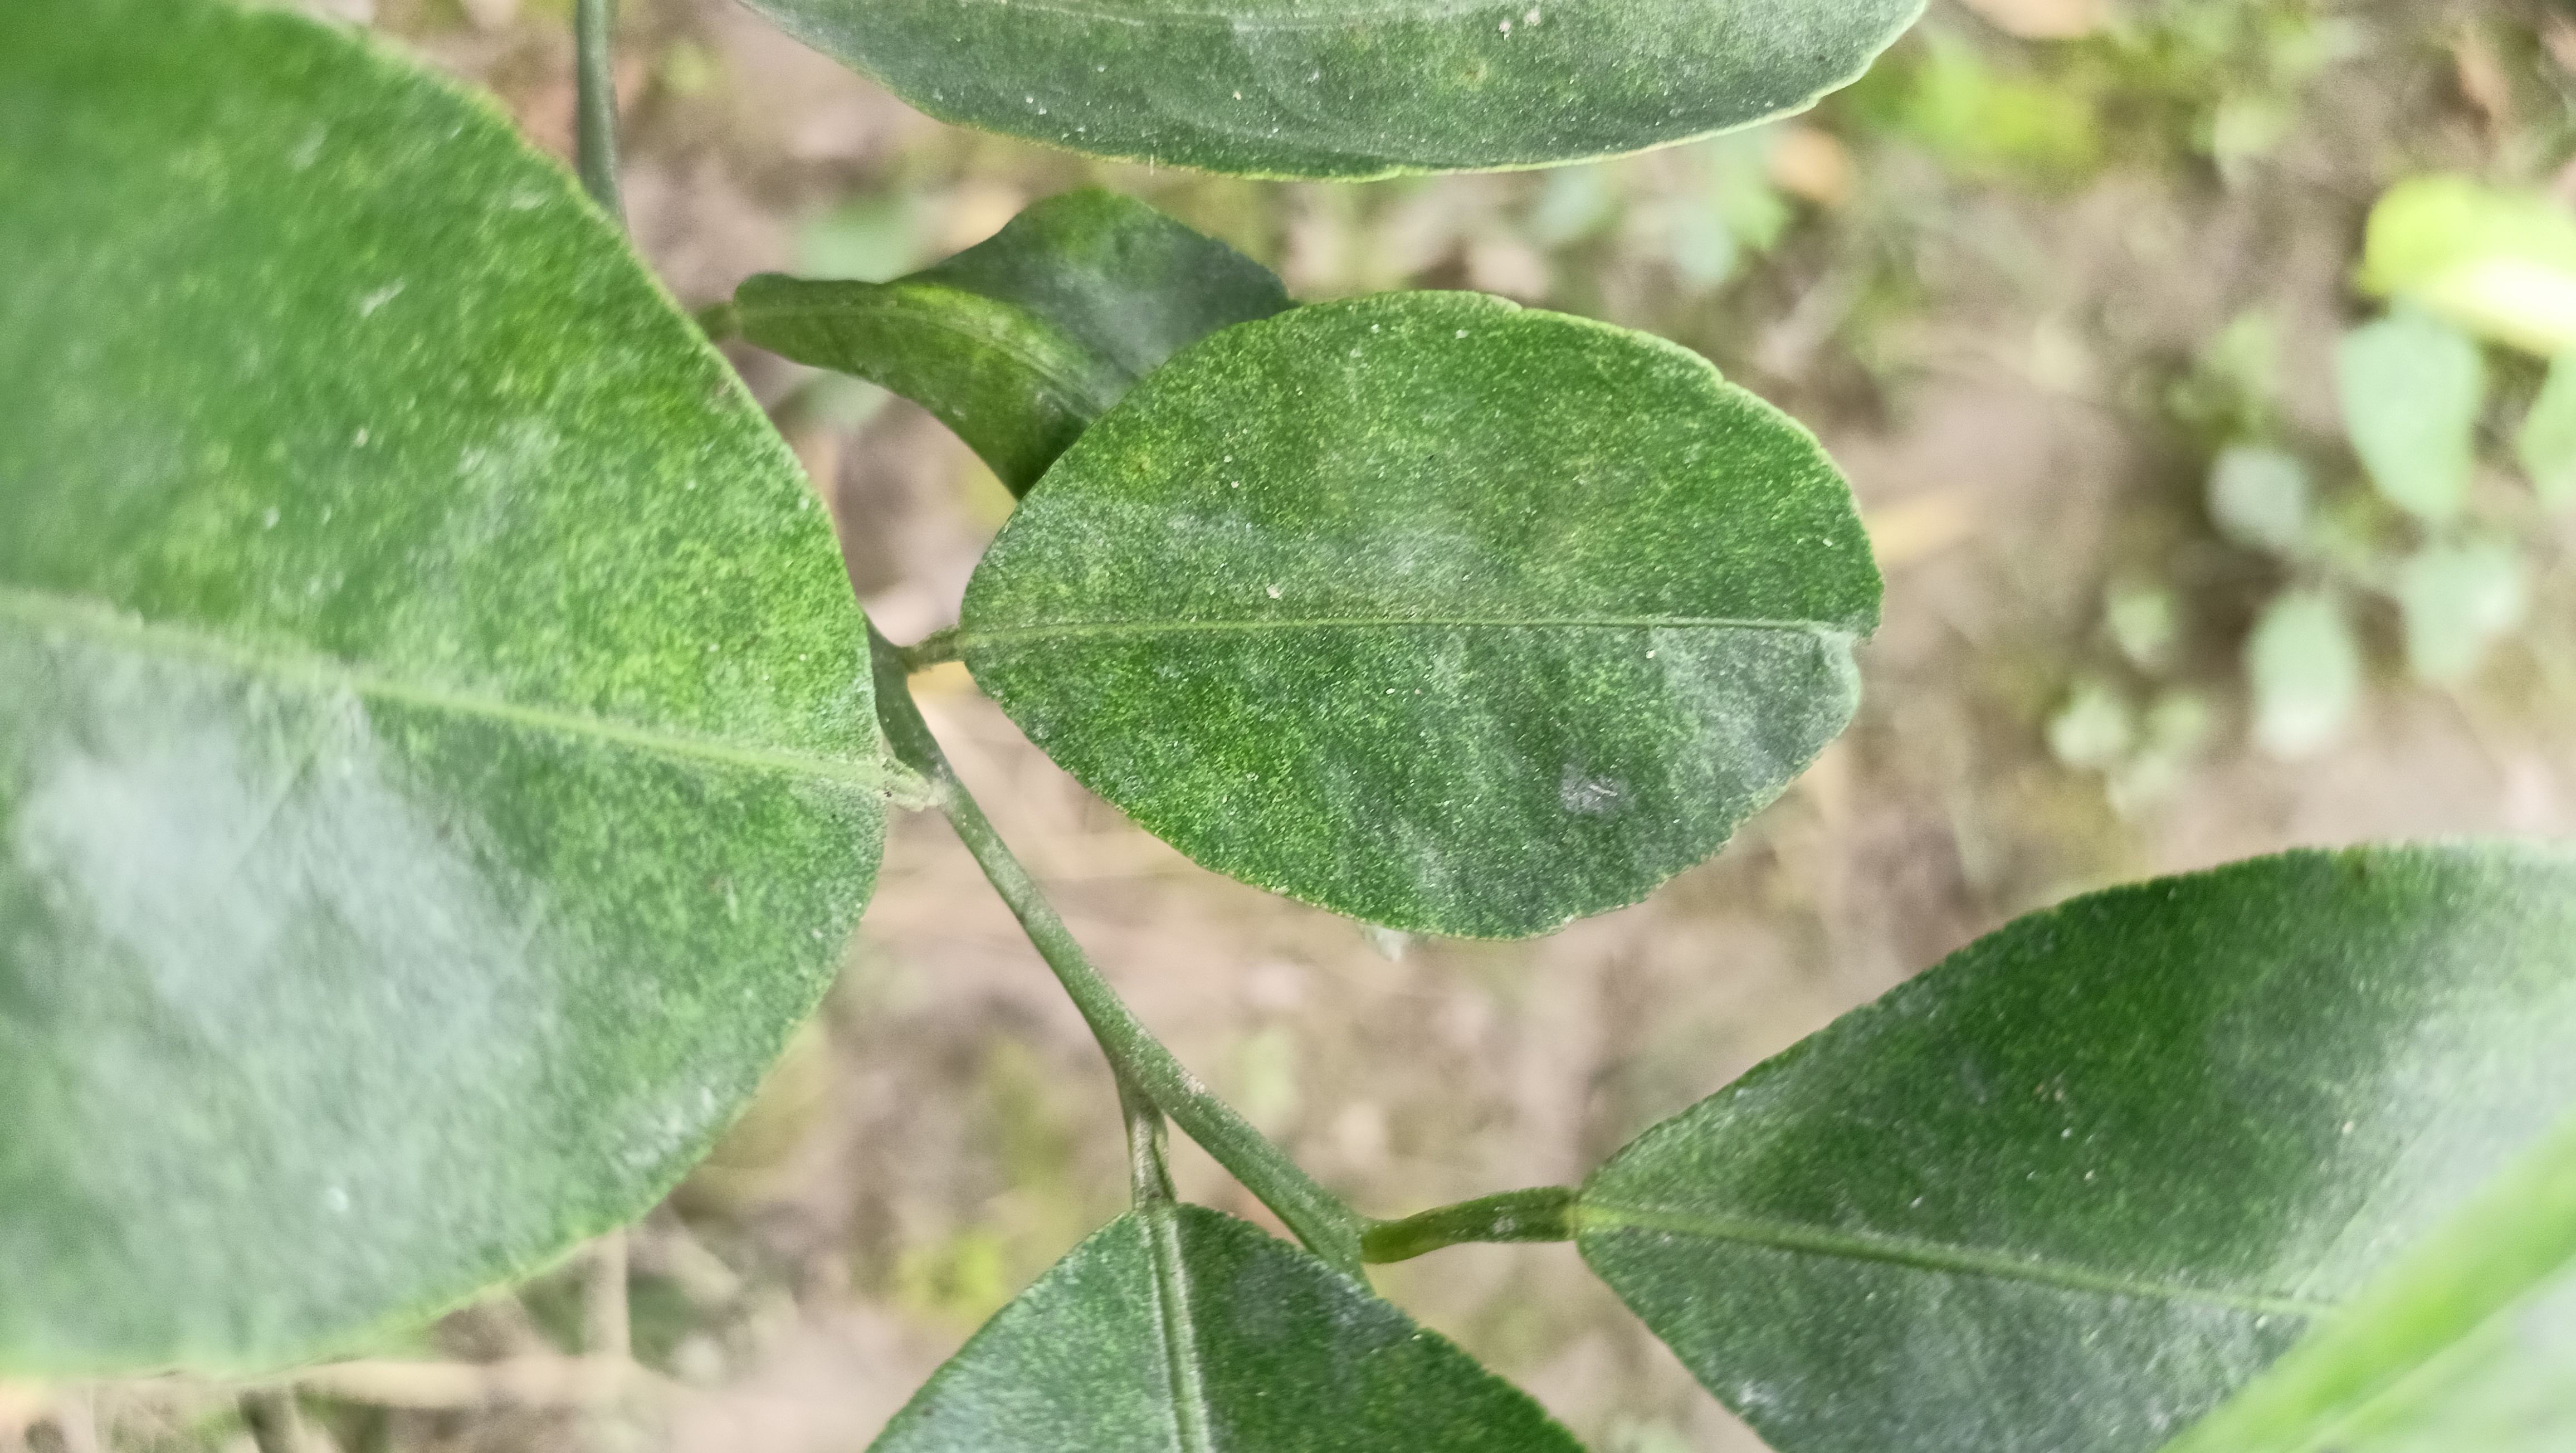
Mandarin leaf variety: China Mishti